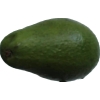
Label: green_avocado